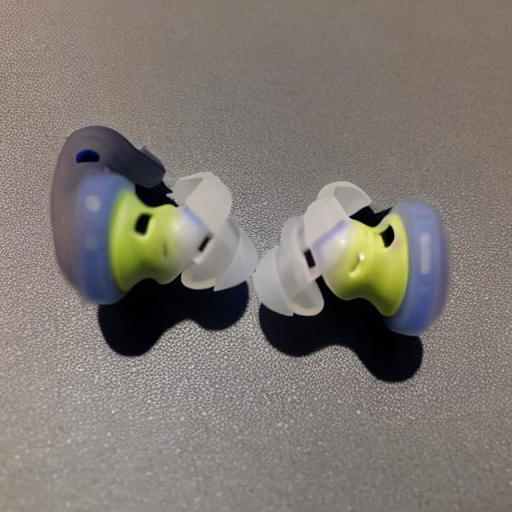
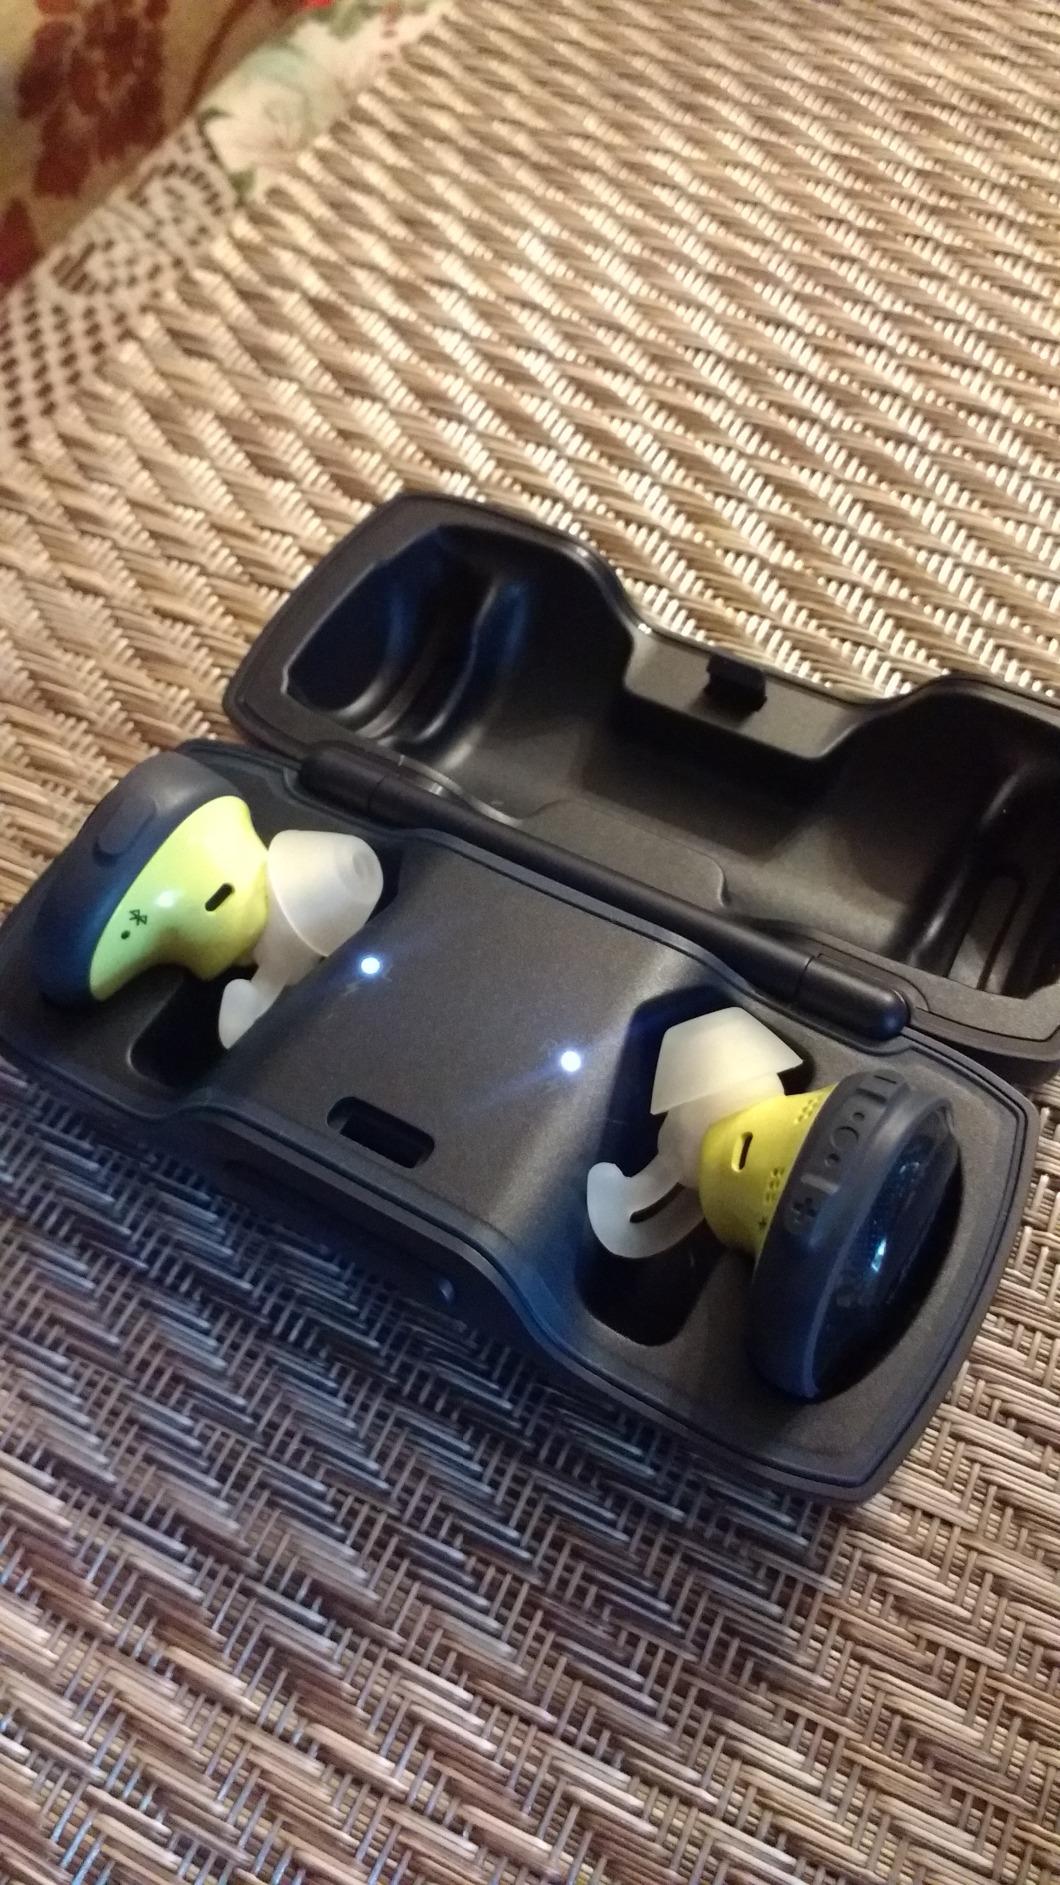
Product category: earbuds
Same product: no